Joe Kelly (racing driver)

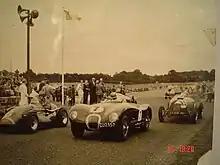
Kelly driving his Jaguar C-Type

Joseph Michael Kelly (13 March 1913 – 28 November 1993) was an Irish racing driver and businessman, who entered into the 1950 and 1951 British Grand Prix.